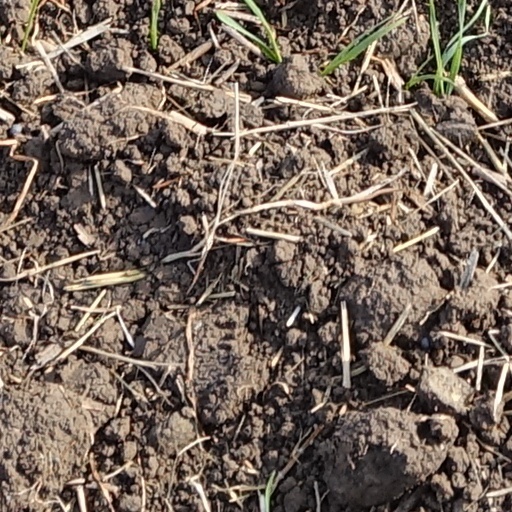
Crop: wheat